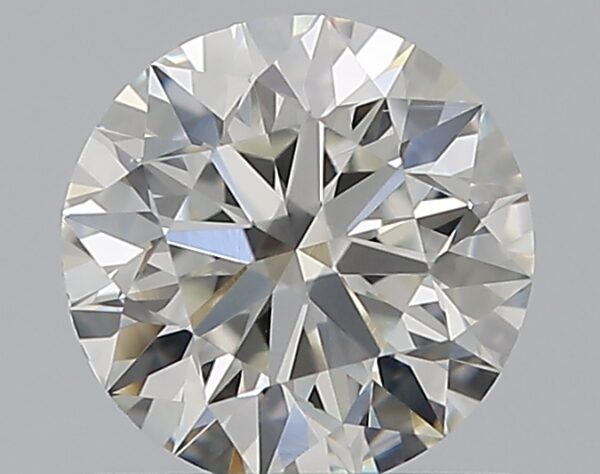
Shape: round
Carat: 0.7
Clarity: VS1
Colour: H
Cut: EX
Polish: EX
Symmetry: EX
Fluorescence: F
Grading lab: GIA
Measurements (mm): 5.62 x 5.66 x 3.56